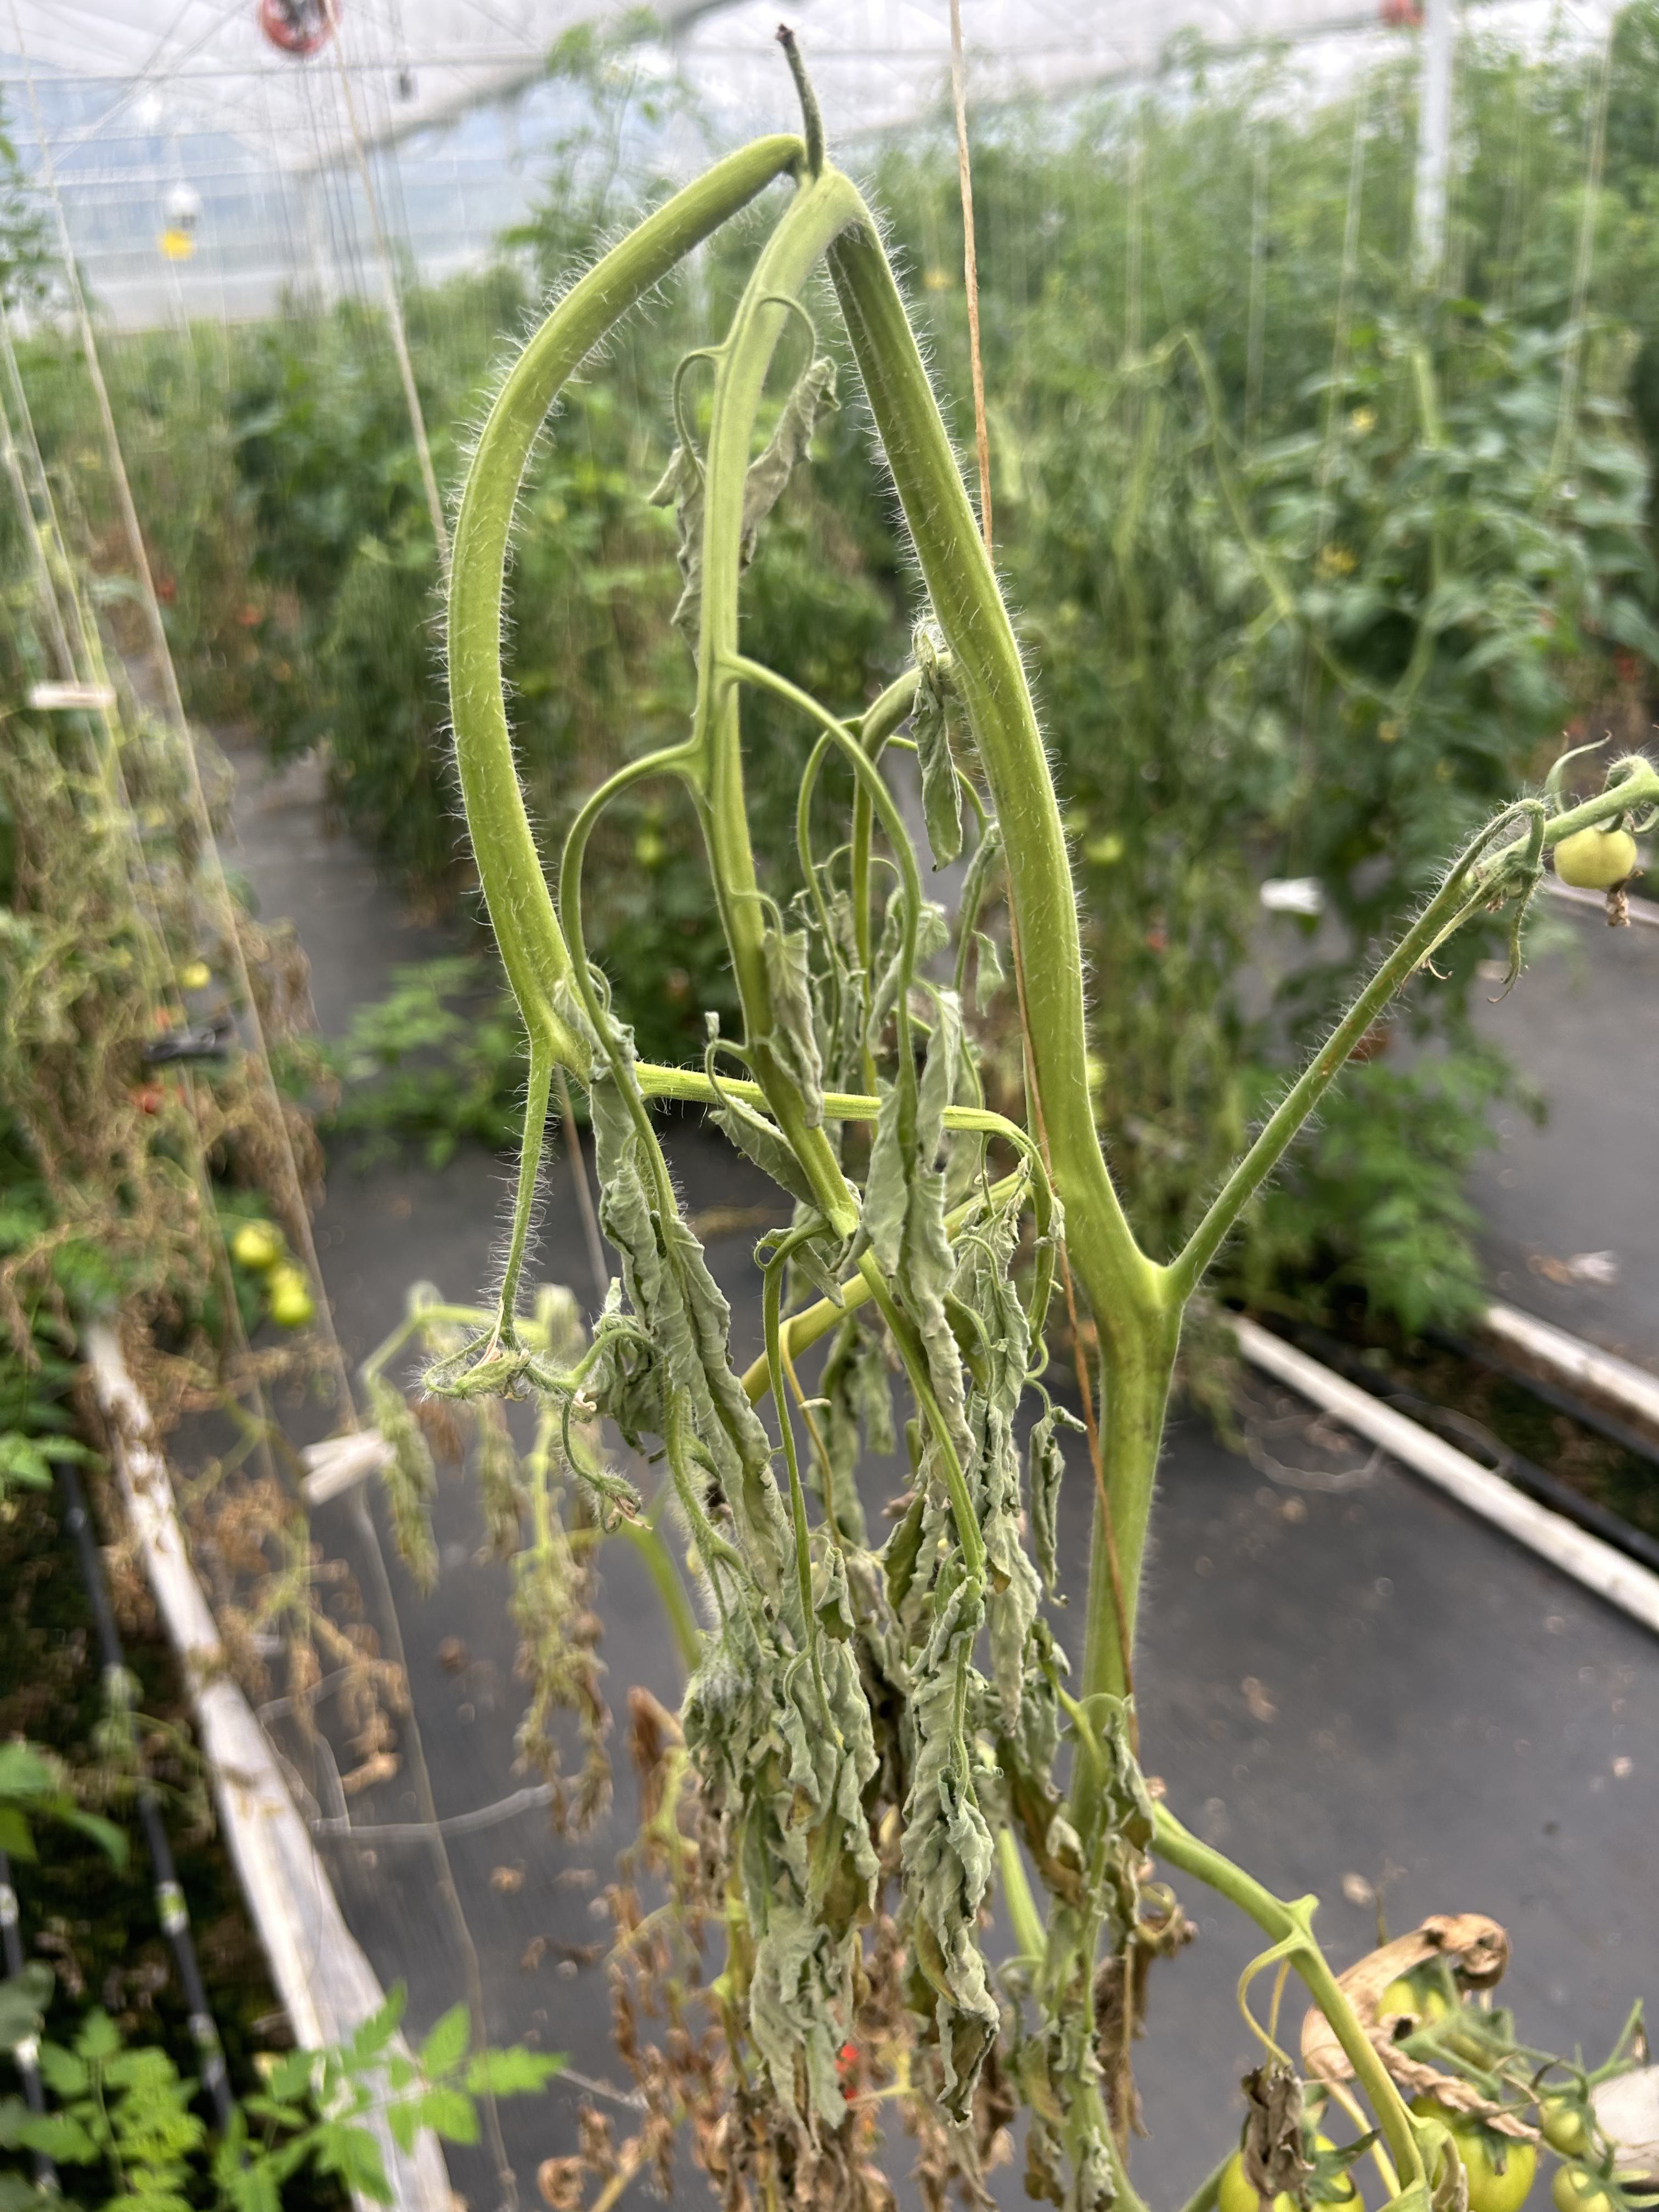
Disease: Wilt